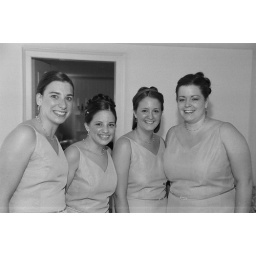
Sanity in cute blue dresses.